Matt Day

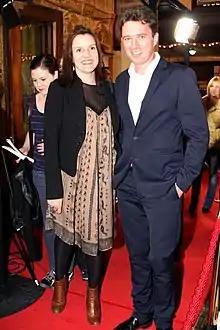
"The Sapphires" movie premiere at State Theatre, Sydney, Australia, 2012

Day was born in Melbourne, Victoria. When he was 11 years old, he went to live in the United States with his father, a newspaper correspondent, where he became interested in acting. On his return to Australia, he attended Princes Hill Secondary College, in Carlton North and joined St Martins Youth Arts Centre in South Yarra.